DelGrosso's Park

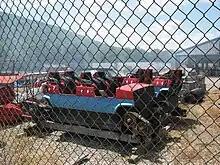
Libertyland's Revolution in storage

In 2006, the park purchased the "Revolution," an Arrow Dynamics loop and corkscrew coaster, from Libertyland for US$55,000 at auction. The coaster was never installed at the park and after many years of sitting in storage on site at the park, the coaster was purchased by Gloria's Fantasyland in the Philippines where it now operates as the "Zimerman".